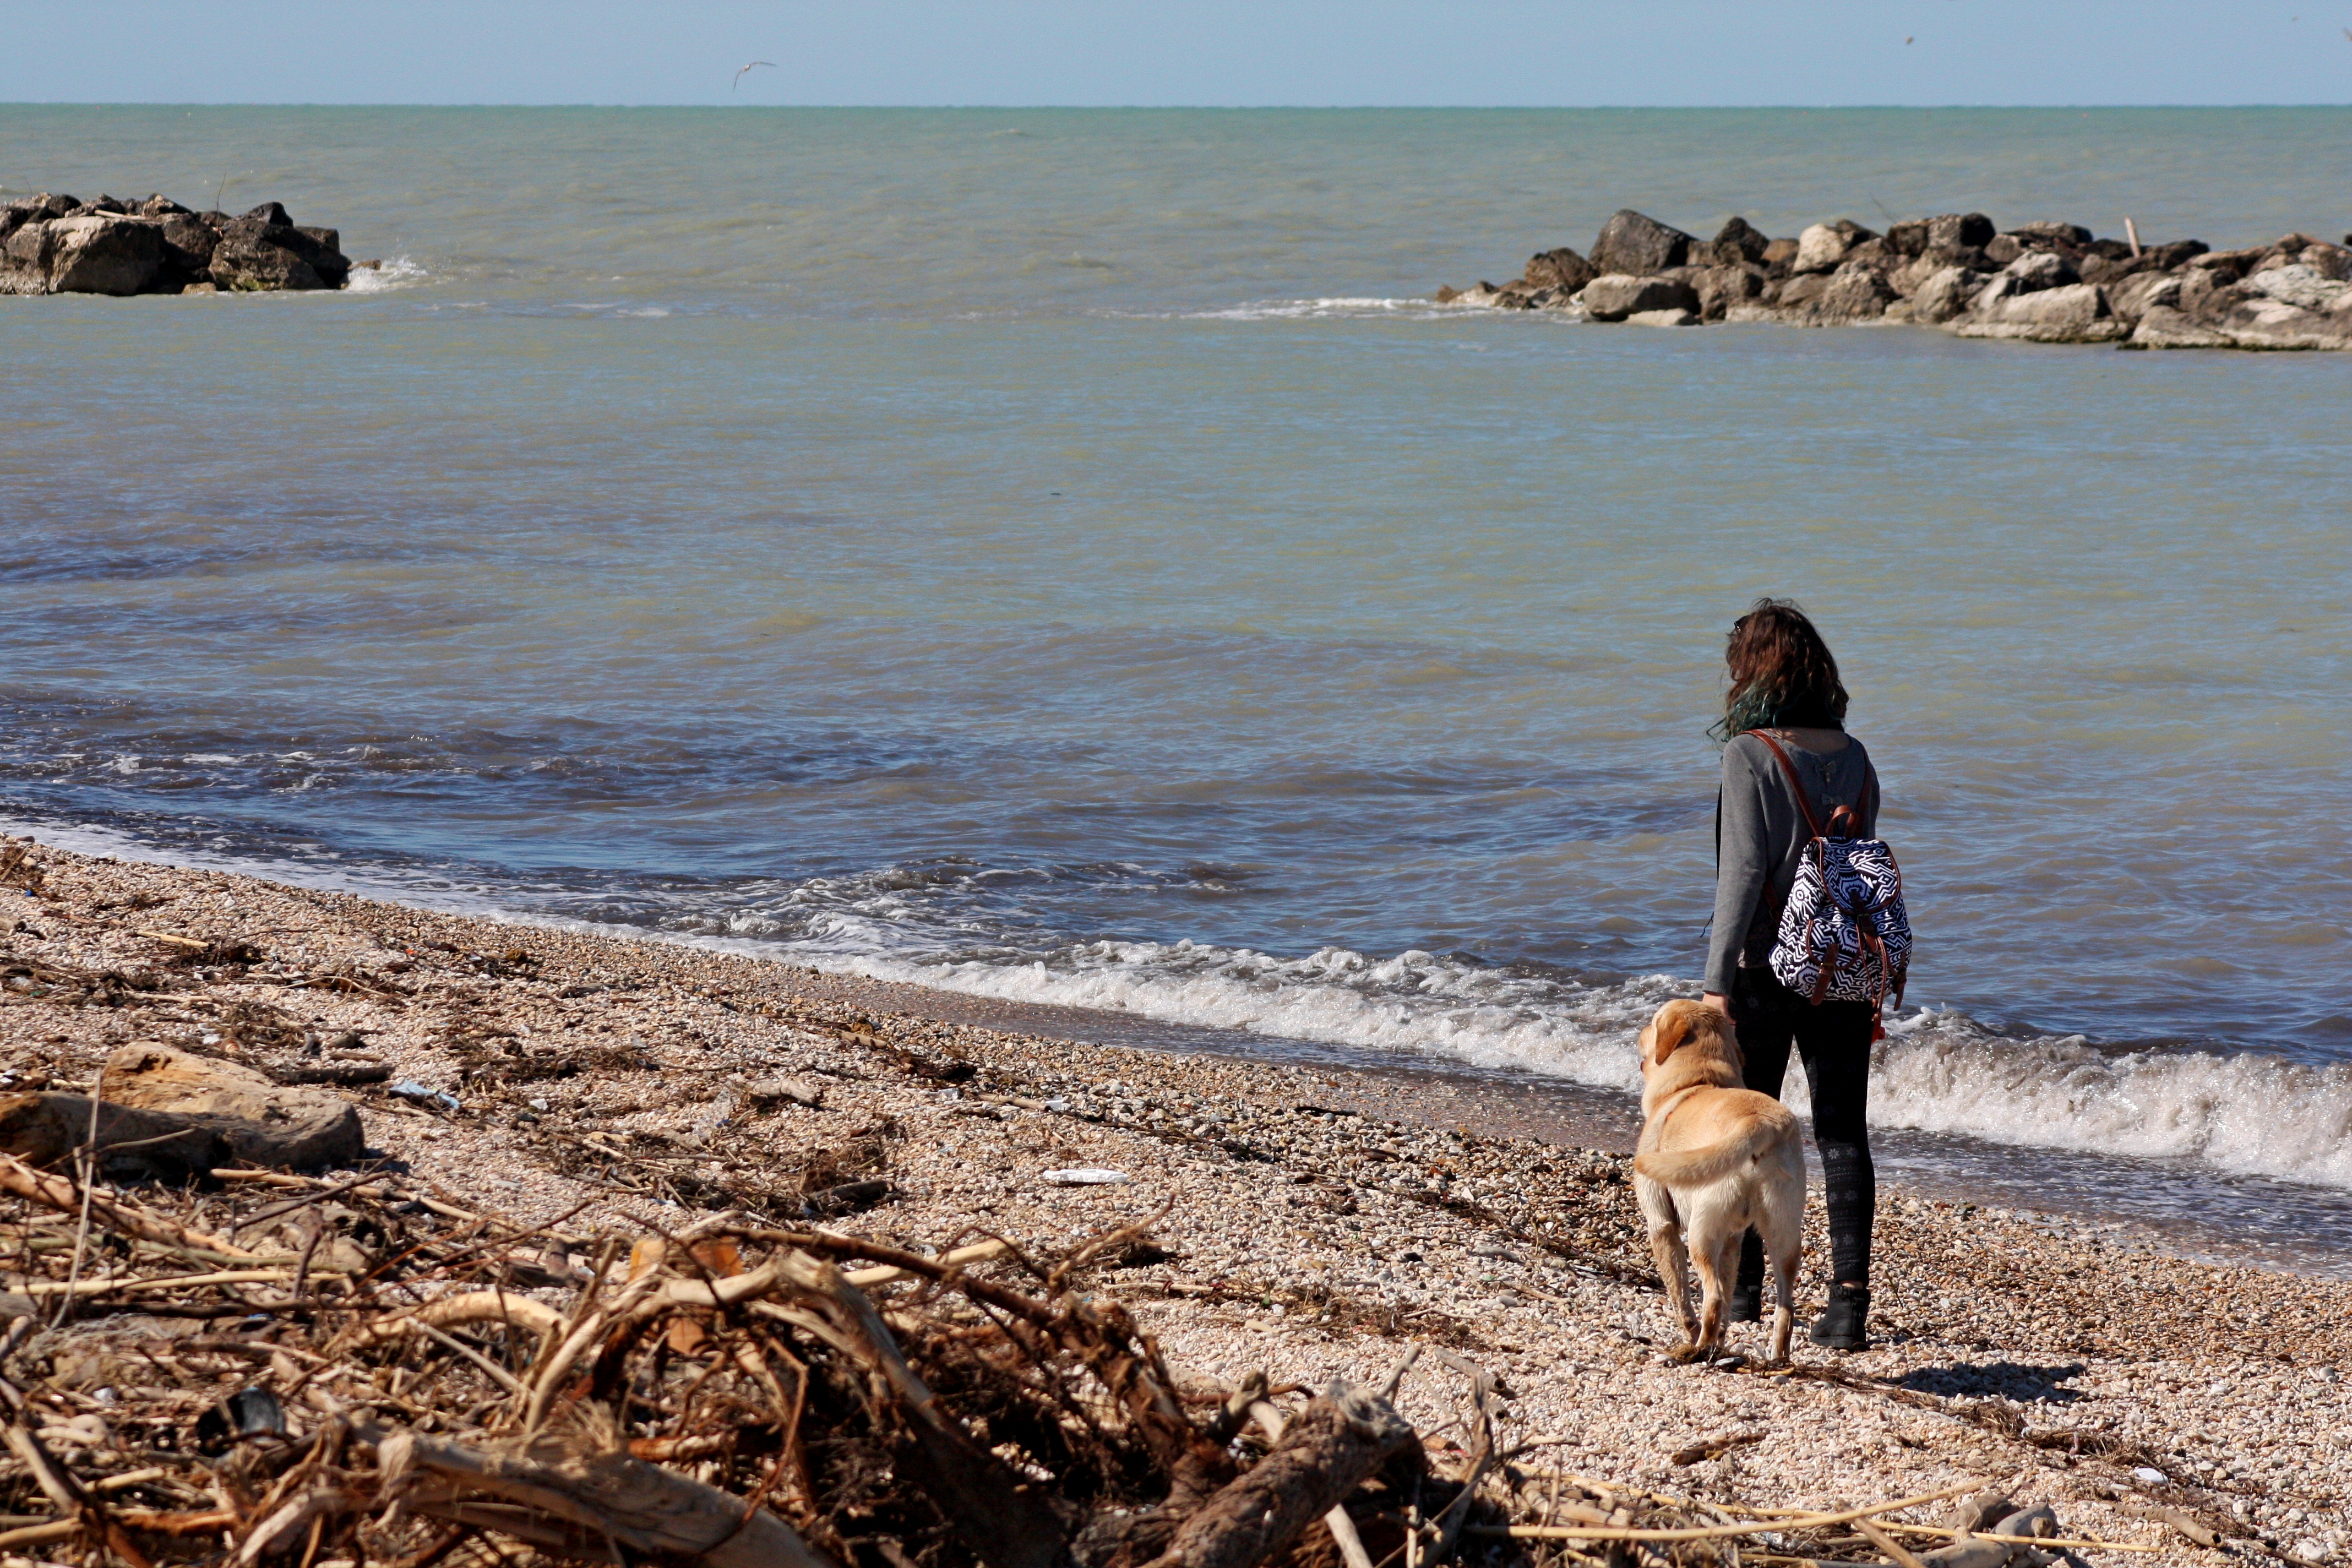
girl, sea, winter, travel, leisure, time, beach, body of water, dog, coast, shore, ocean, coastal and oceanic landforms, sky, dog like mammal, sand, water, vacation, fun, tourism, wave, rock